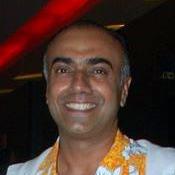
Age: 50